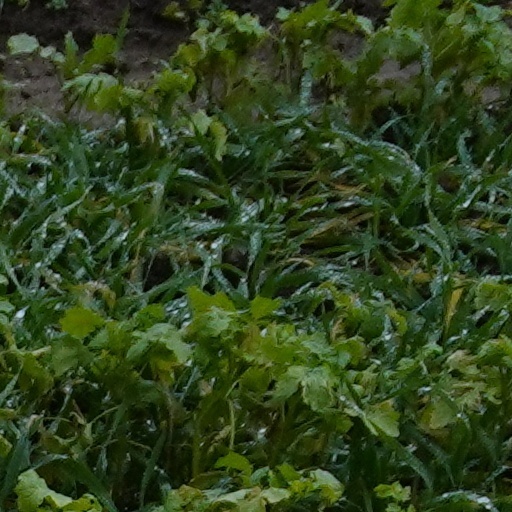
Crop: wheat